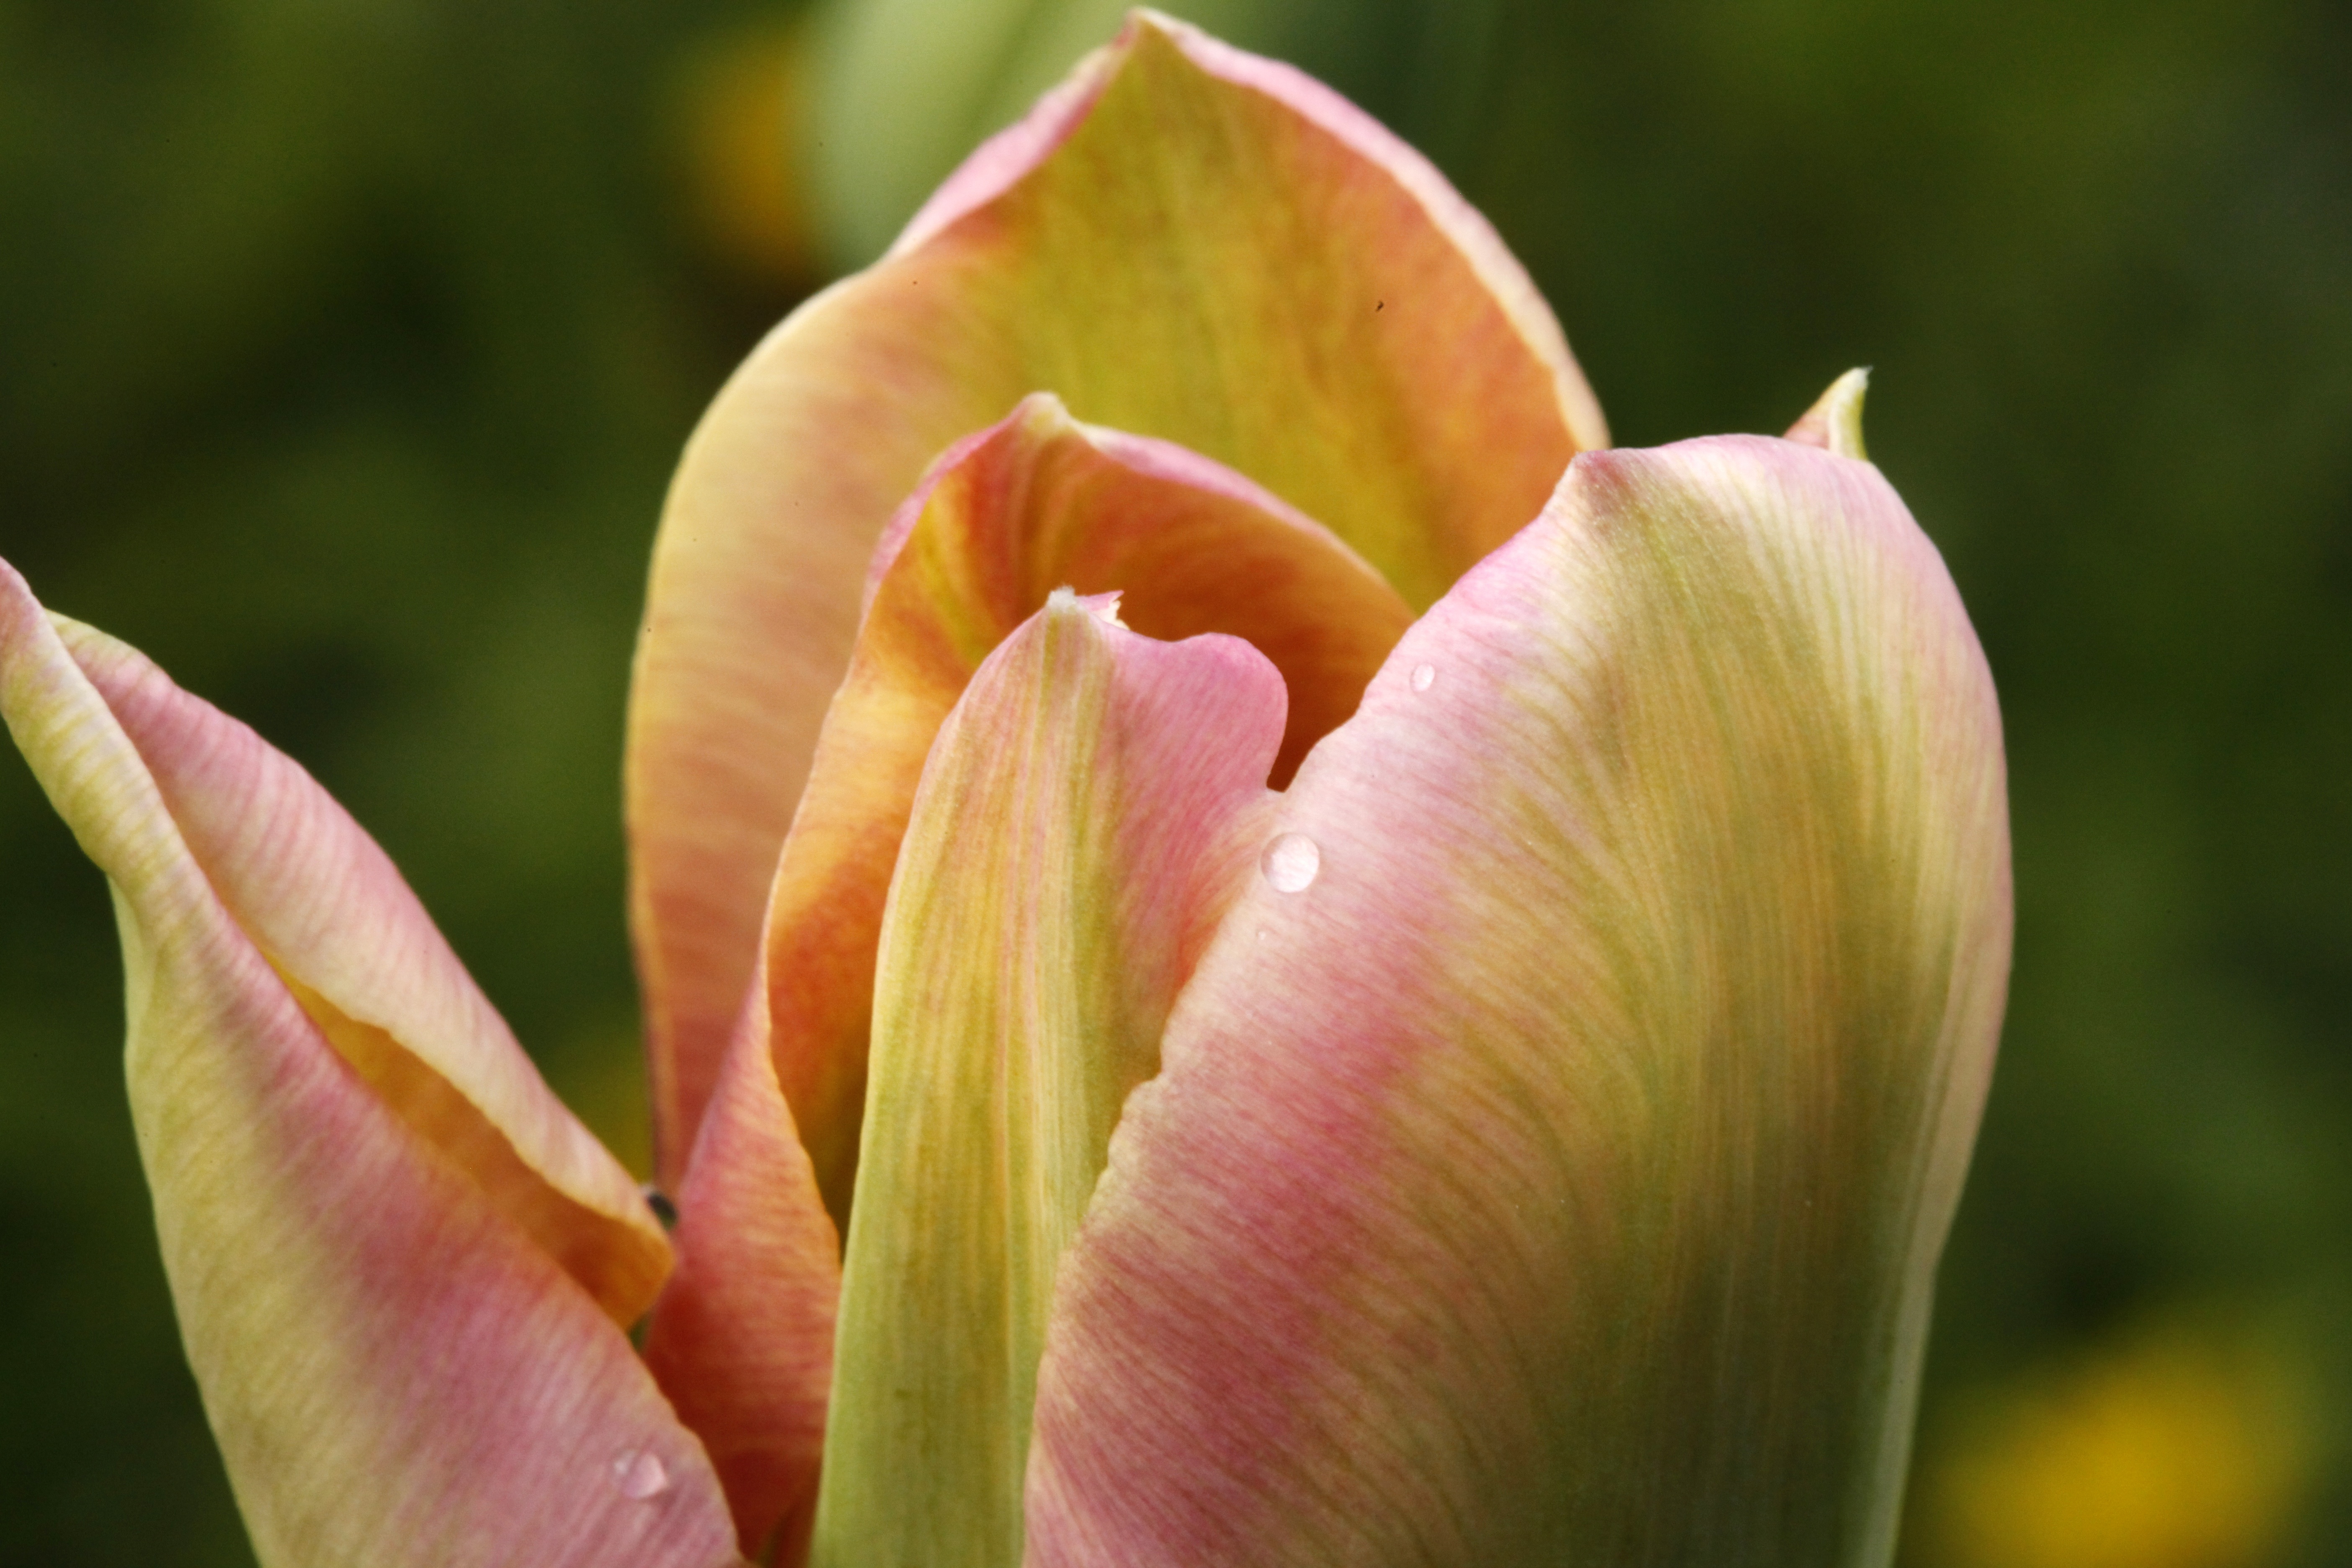
blossom, plant, photography, flower, petal, tulip, macro, fire, botany, yellow, flora, wildflower, close up, petals, bud, macro photography, flowering plant, onion plant, plant stem, land plant